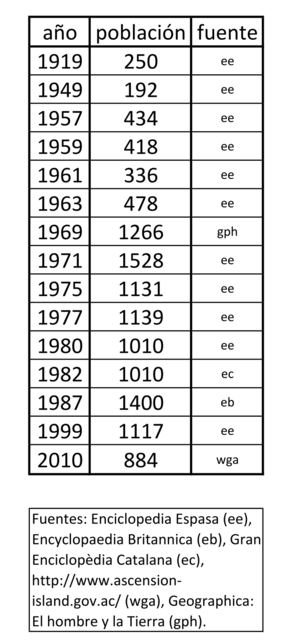
L'île de l'Ascension est une île de l'océan Atlantique sud, située dans l'hémisphère austral, juste au nord du 8e parallèle sud, entre l'Afrique et l'Amérique du Sud et à 1 544 kilomètres au sud-sud-ouest des côtes méridionales du Liberia. Elle fait partie du territoire britannique d'outre-mer de Sainte-Hélène, Ascension et Tristan da Cunha. La capitale de l'île est Georgetown.